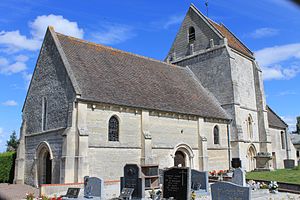
Hubert-Folie
Kirke i Hubert-Folie
Kirke i Hubert-Folie
Hubert-Folie er en kommune i departementet Calvados i regionen Basse-Normandie i det nordvestlige Frankrig.